Post-traumatic stress disorder among athletes

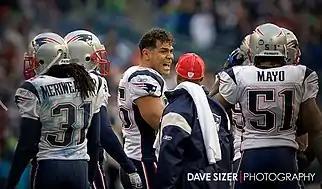
Junior Seau with his fellow Patriots

Posttraumatic stress disorder (PTSD) is a psychiatric disorder that usually occurs among individuals who have had a traumatic experience or have witnessed one (What Is Posttraumatic Stress Disorder, 2020). Acute stress disorder (ASD) is a good predictive of PTSD developing in individuals. PTSD usually follows acute stress disorder (ASD) due to them sharing the same symptoms (experiencing a traumatic event, experiencing intense emotional reactions, like an intense feeling of fear, etc). An individual is diagnosed with ASD first, but once the symptoms are prevalent longer than a month, the individual is diagnosed with PTSD. The most common individuals who experience PTSD are those among war, but it is not only veterans who experience this disorder. Individuals who have PTSD tend to have intense feelings and troubling thoughts in regards to their traumatic experience and these occur long after the traumatic experience has happened.